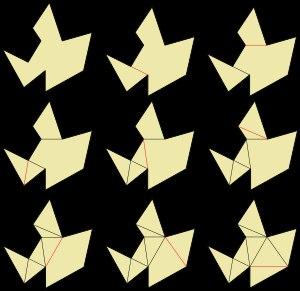
Un algorithme est une suite finie et non ambiguë d’opérations ou d'instructions permettant de résoudre une classe de problèmes.